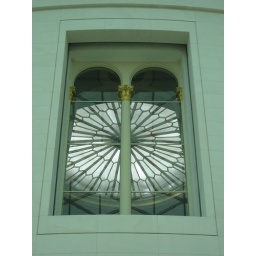
A reflection of the roof in a window in the Reading Room.